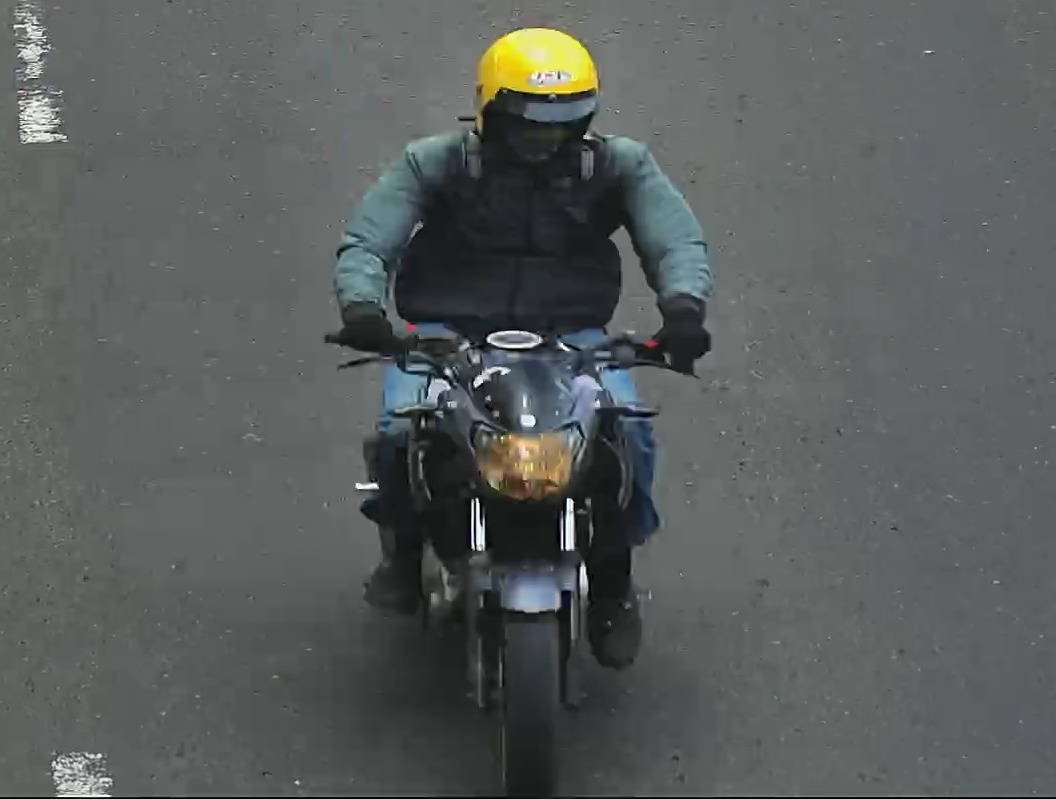
person-with-helmet: 1
person-without-helmet: 0